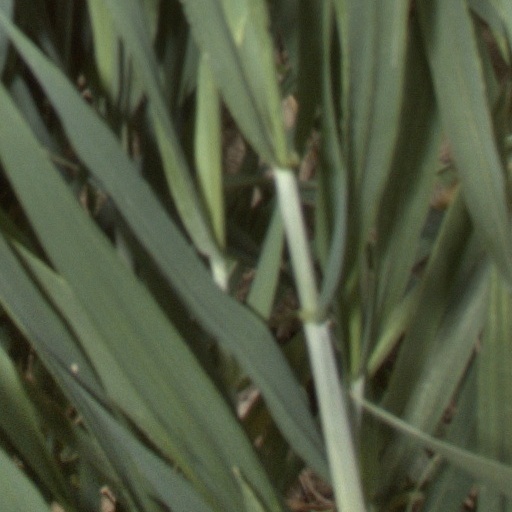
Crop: wheat